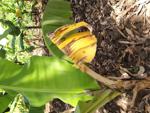
Label: xamthomonas